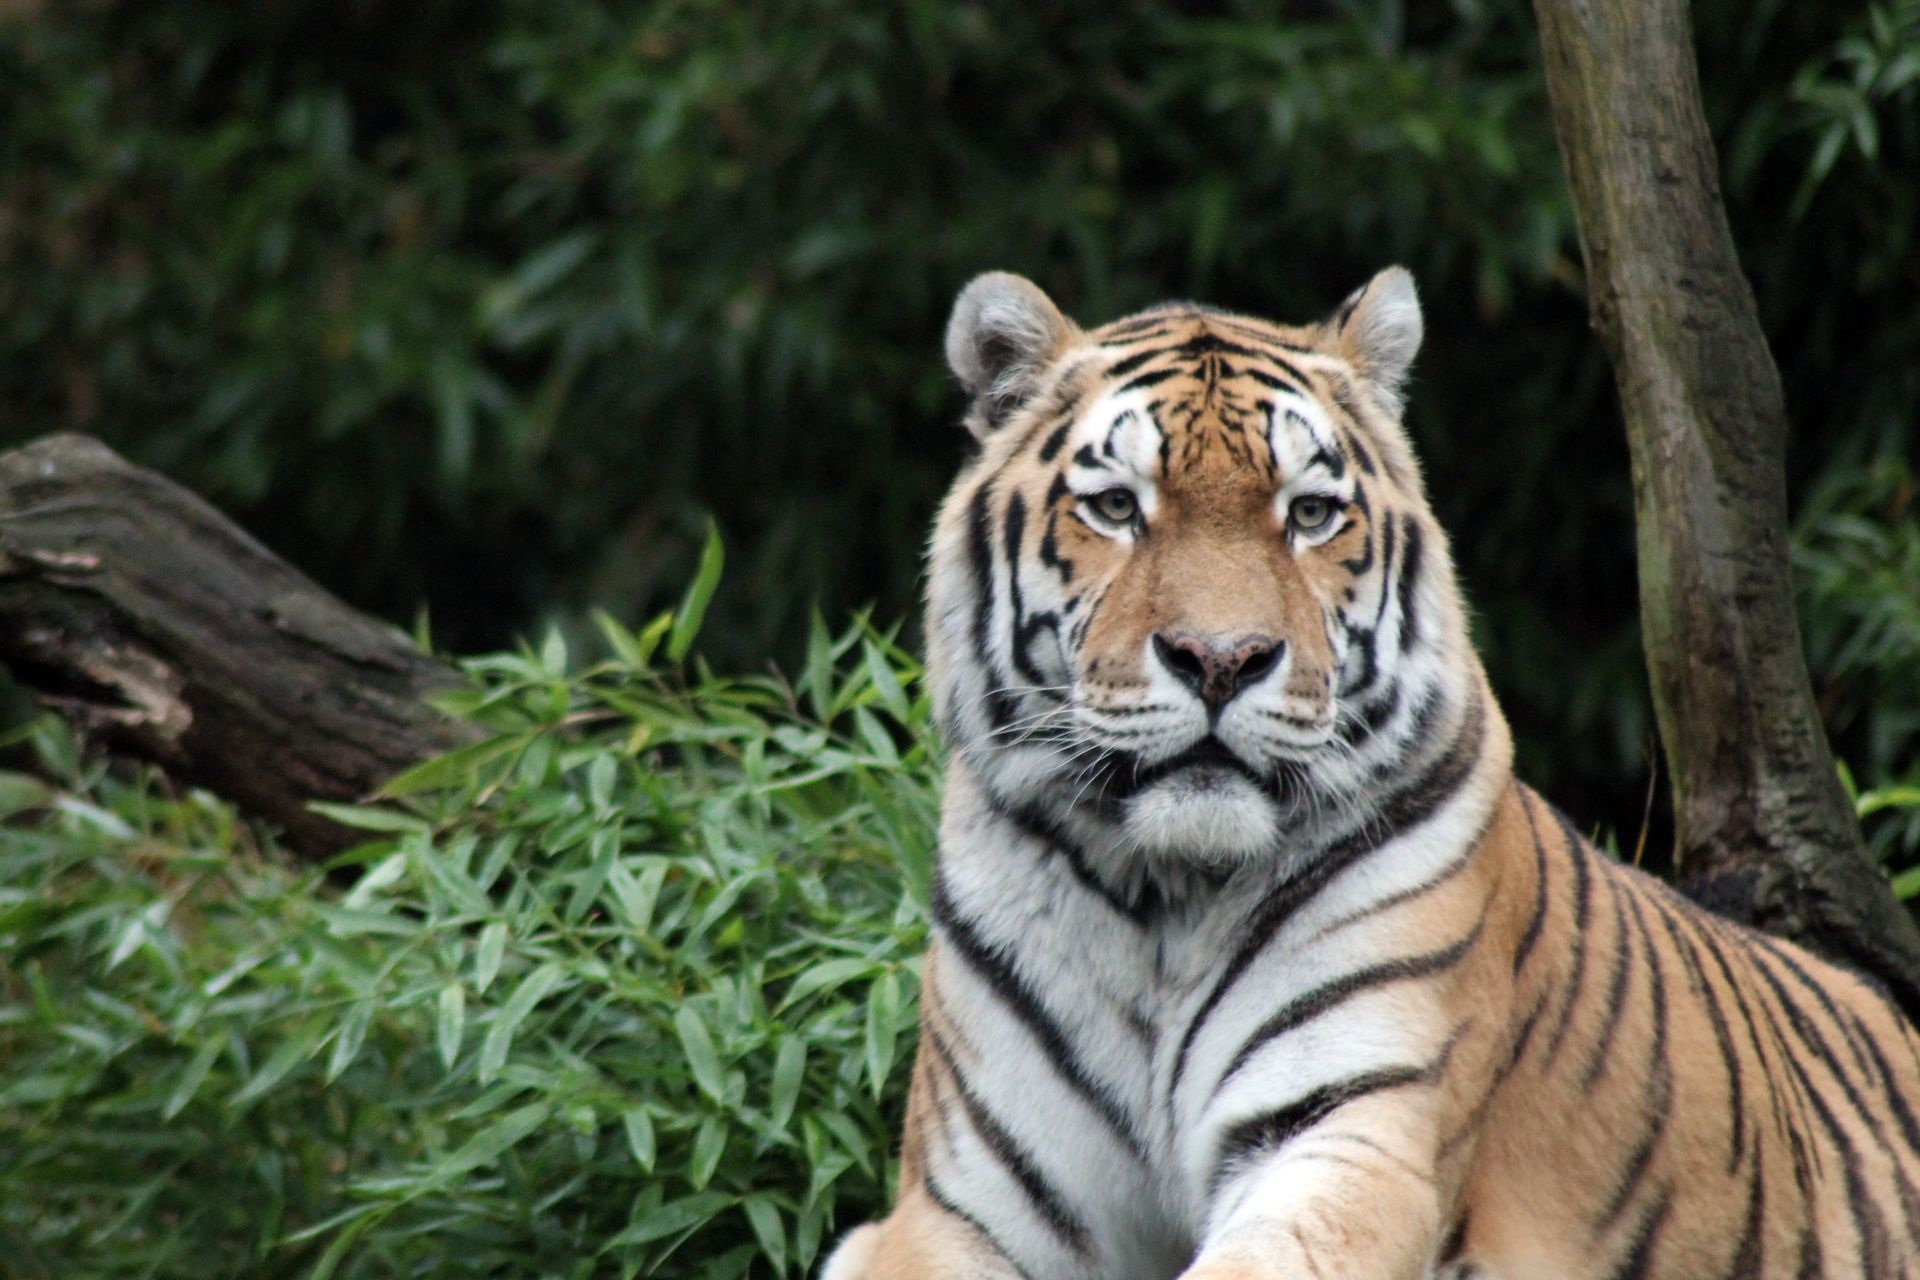
wilderness, animal, wildlife, zoo, jungle, cat, mammal, predator, fauna, big cat, tiger, rainforest, vertebrate, safari, threatened, big cats, sumatran tiger, endangered species, cat like mammal